Economic theory of museums

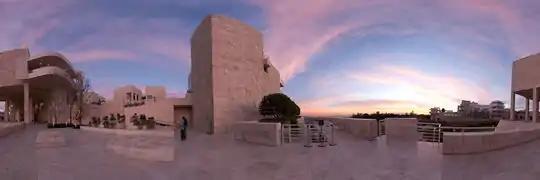
The Getty Center, founded with the bequest of American oil magnate Jean Paul Getty in Los Angeles.

Museums have a cost structure that differs significantly from that of most companies in the service sector. Their large buildings, usually located in the heart of major conurbations, a large collection with little or no transferability, as well as insurance, security, and personnel costs, represent significant fixed costs. On the contrary, the marginal cost of an additional visitor is close to zero, except when there is crowding around certain artworks (such as the Mona Lisa at the Louvre) or during very popular temporary exhibitions. The results of an empirical study on the subject confirm the existence of economies of scale below the threshold of around 100,000 visitors per year, with the average cost only increasing above this number of annual visitors. However, too few studies on the subject are available to give any real general validity to these thresholds.